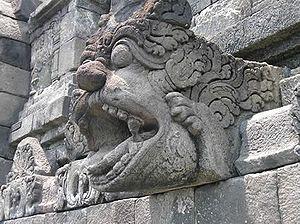
Le temple de Borobudur est une importante construction bouddhiste, bâtie aux VIIIᵉ et IXᵉ siècles à l’époque de la dynastie Sailendra dans le centre de l’île de Java en Indonésie.